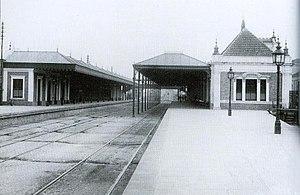
La gare du Brás, gare intégrée de Brás ou simplement Brás, à l'origine connue également sous le nom de gare Roosevelt ou gare du Norte, est une station de métro et gare ferroviaire desserte pour les trains de la CPTM et le métro de São Paulo, située dans le quartier du Brás, dans la région centrale de la ville de São Paulo.